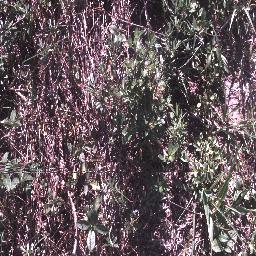
Label: negative